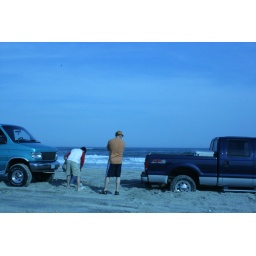
Morgan had to be pulled out of the sand by a dude in a baby blue van.  Wuss!